Henry VI, Part 2

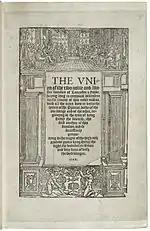
Title page from the 1550 edition of Edward Hall's "The Union of the Two Noble and Illustre Families of Lancaster and York"

Shakespeare's primary source for "2 Henry VI" was Edward Hall's "The Union of the Two Noble and Illustre Families of Lancaster and York" (1548). He also drew upon the second edition of Raphael Holinshed's "Chronicles" (1587). Although Holinshed's treatment of the Wars of the Roses is derived in large part from Hall's work, even to the point of reproducing large portions of it verbatim, there are enough differences between Hall and Holinshed to establish that Shakespeare must have consulted both of them.